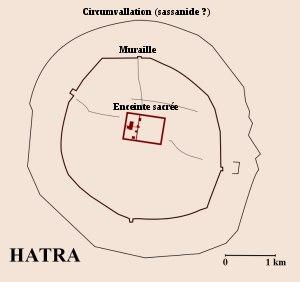
Hatra est une ancienne cité arabe de Haute Mésopotamie, dans le Nord de l'Irak actuel. Elle s'est développée au cours des trois premiers siècles de l'ère chrétienne, en particulier au IIᵉ siècle, alors qu'elle était capitale d'un royaume puissant, allié de l'Empire parthe, et qu'elle résista à plusieurs sièges des armées de l'Empire romain. Hatra fut un important centre religieux, dont la divinité principale était le Dieu-Soleil. Son rayonnement s'étendait aux tribus arabes voisines, et elle était sans doute aussi un important centre caravanier. Sa culture était un mélange de traditions mésopotamiennes, syriennes, gréco-romaines et iraniennes, visible notamment dans les domaines religieux, architecturaux et artistiques. Elle fut détruite après la chute des Parthes, par les Perses sassanides d'Ardachîr Iᵉʳ et Shapur Iᵉʳ en 241 puis abandonnée par la suite.